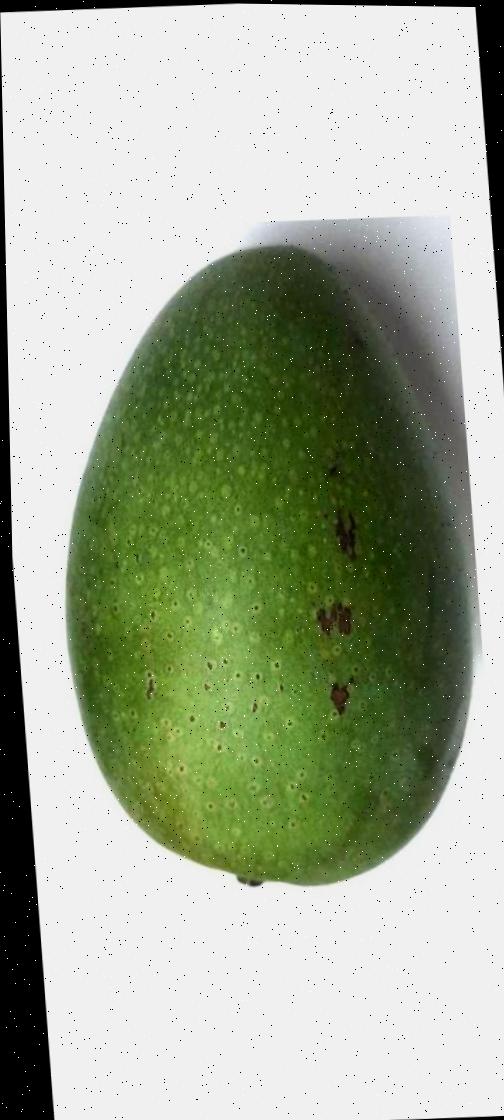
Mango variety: Ashshina Zhinuk